Al-Azm family

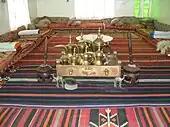
Diwan Al-Azm in Samma

The origins of the Azm family are relatively obscure and evidence has been described as "contradictory and generally unsatisfactory." One of the most prominent families in Ottoman Syria, the Al-Azm's may have originated from the region of Konya in Anatolia; hence, their roots in Turkey may shed light on recruitment and career patterns of the family members who held high positions as Ottoman officers in the Syrian provinces. The Al-Azm's began to emerge as a major influence in the region when Ibrahim al-'Azm, "a rural notable possibly of Turkish stock", went to Ma'arrat al-Nu'man to restore order in the mid-seventeenth century. Upon his death, Ibrahim al-'Azm's sons, Ismail Pasha al-Azm and Sulayman Pasha al-Azm, completed their father's task and were rewarded by the Ottoman administration with hereditary tax farms in Homs, Hama and Ma'arrat al-Nu'man.